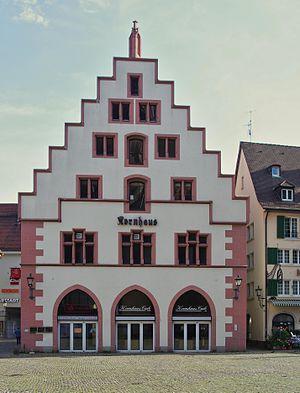
Le pignon à gradins ou pignon à échelons est un pignon ornemental constitué de gradins montants sur ses deux pentes, qui orne souvent le dessus des édifices de l'architecture gothique et Renaissance en Europe du Nord, en particulier dans les contrées germaniques, flamandes et néerlandaises, et scandinaves. On le retrouve aussi dans une moindre mesure en Angleterre et en Écosse.